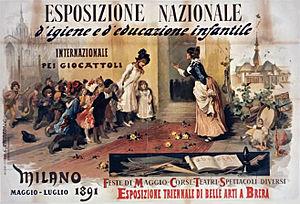
L’Académie des beaux-arts de Brera ou Académie de Brera, est une école supérieure d'enseignement artistique italienne située à Milan et fondée en 1776.